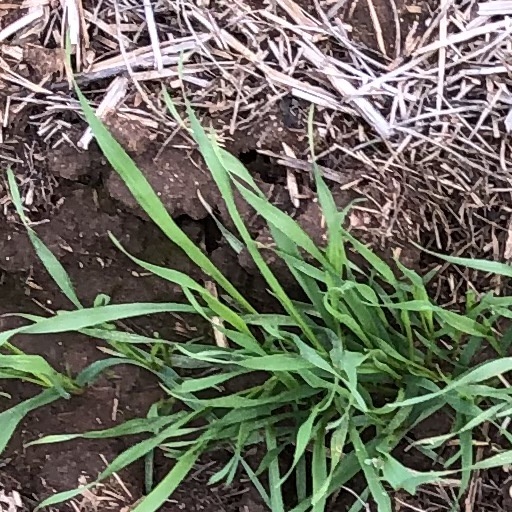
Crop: wheat